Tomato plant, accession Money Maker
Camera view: tilt-top (135 deg); turntable rotation: 120 degrees
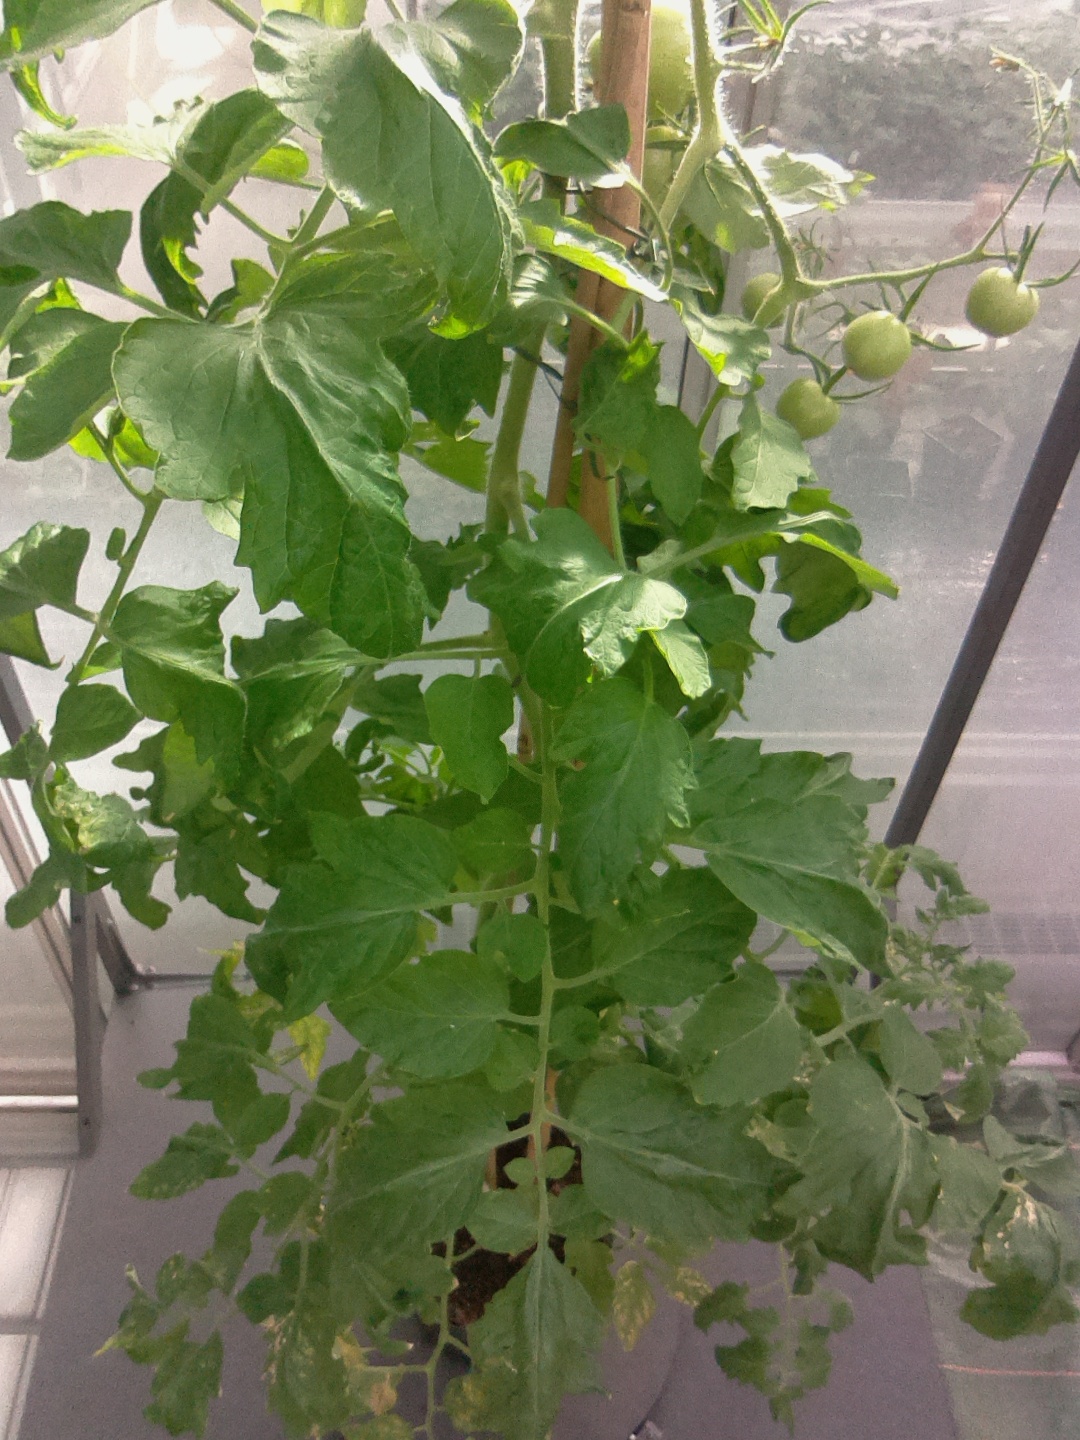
BBCH growth stage 72: 20%-30% of final fruit size